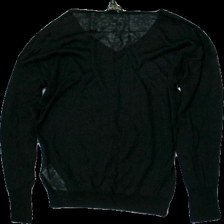
View: back
Type: Top
Category: Ladies
Brand: Not in the list
Brand text on label: Soccx
Colors: Black
Material: 50% Cotton 50% Nylon
Cut: Regular, V-collar
Size: 36
Season: All
Price range: <50
Recommended usage: Export
Description: Black knitted top